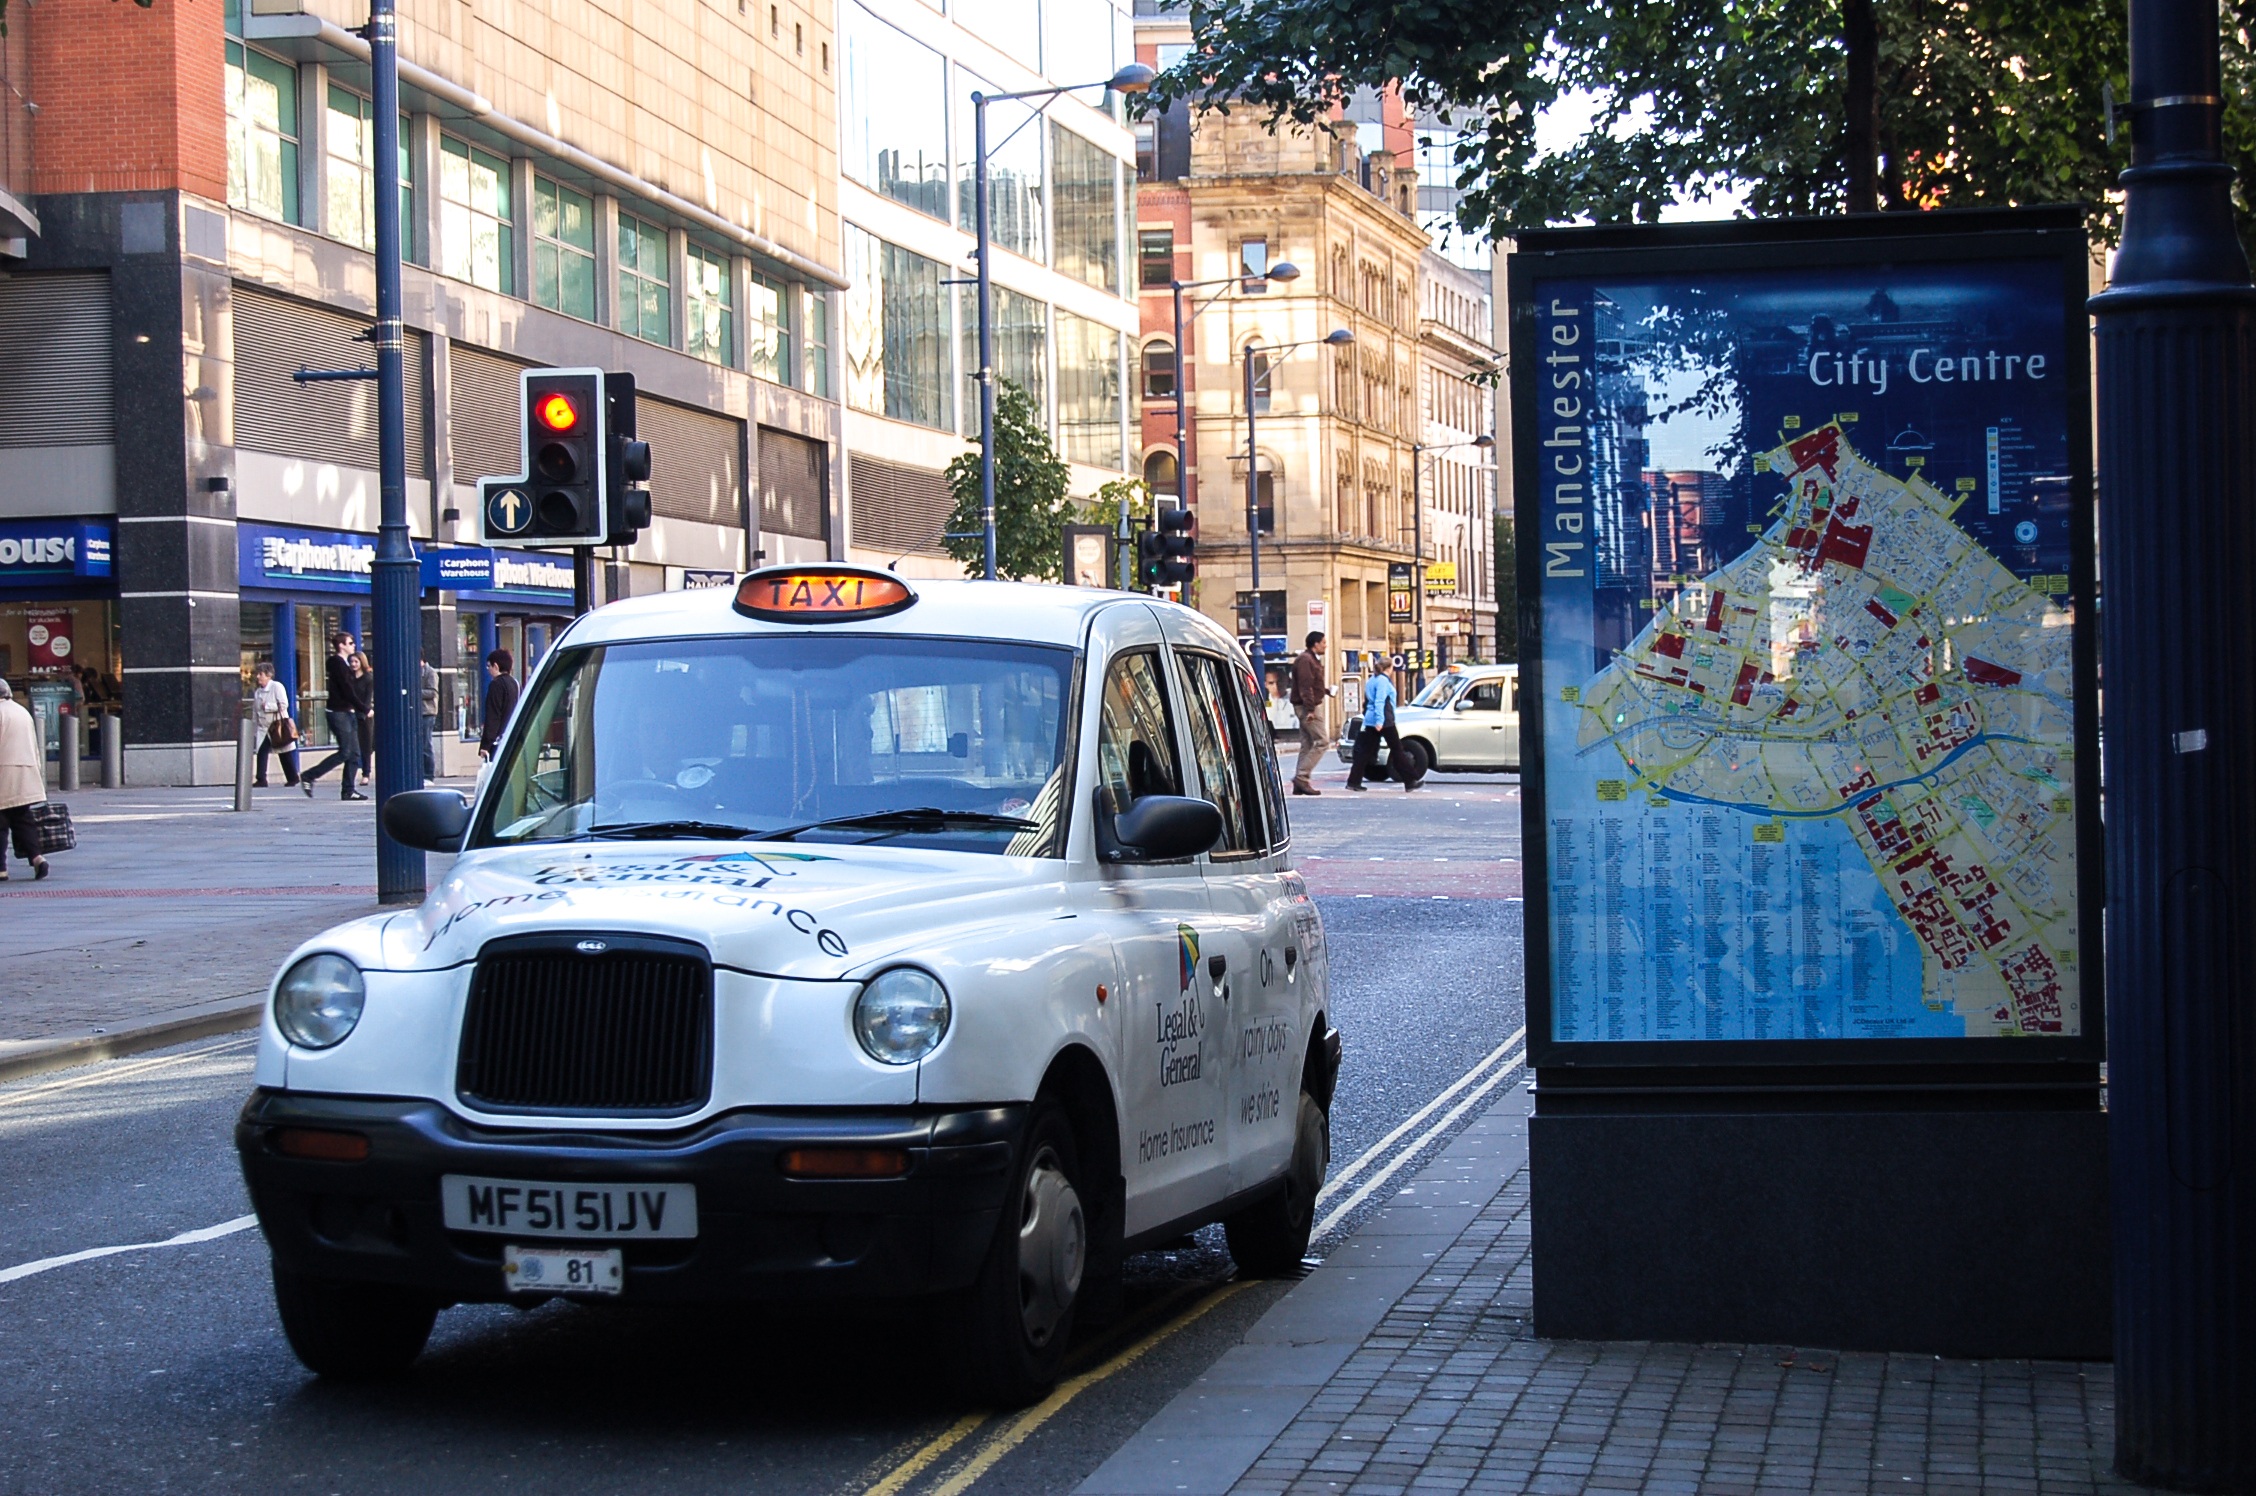
street, car, city, urban, downtown, taxi, vehicle, england, manchester, centre, inner, city car, inner city, automobile make